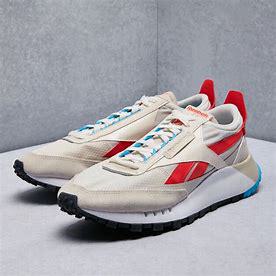
Brand: Reebok
Model: Cl Legacy